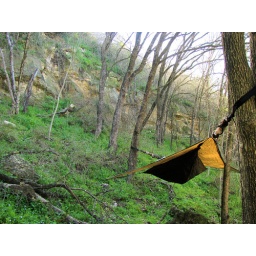
San Antonio springtime. February and a hillside covered in green and tiny blue flowers.